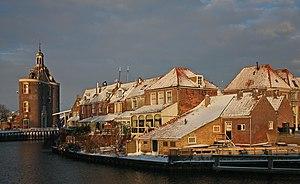
Enkhuizen est une commune néerlandaise située en province de Hollande-Septentrionale, dans la région de Frise-Occidentale. La ville est bordée des deux lacs majeurs des Pays-Bas : le Markermeer et l'IJsselmeer. La digue de Houtribdijk relie Lelystad, dans le Flevoland, à Enkhuizen, qui compte 18 507 habitants en 2019.